ACT New Zealand

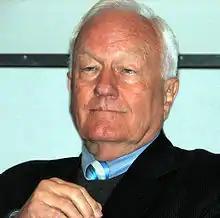
Former Minister of Finance Sir Roger Douglas was the party's first leader.

The name comes from the initials of the Association of Consumers and Taxpayers, founded in 1993 by Sir Roger Douglas and Derek Quigley. Douglas and Quigley intended the Association to serve as a pressure-group promoting Rogernomics—the name given to the radical free-market policies implemented by Douglas as Minister of Finance between 1984 and 1988. The Association grew out of the 'Backbone club', a ginger group in the Labour Party that supported Douglas and his policies. In 1996, New Zealand switched to using the MMP electoral system. The new electoral system gave smaller groups a much better chance of entering Parliament, and encouraged the Association to transform into a political party and contest elections. The nascent party's manifesto was based upon a book written by Douglas entitled "Unfinished Business". Douglas served as ACT's first leader, but soon stood aside for Richard Prebble (his old ally from their days in the Labour Party).